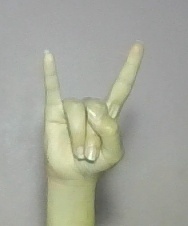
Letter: la